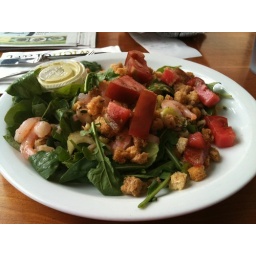
Wichcrsft salad. Olive-oil poached shrimp. Decent for fast food under $10. But the plastic salad dressing cup is tacky.